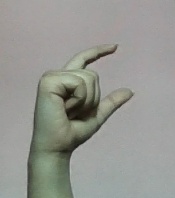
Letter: dal